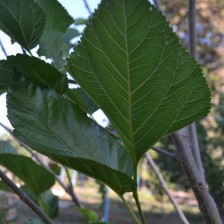
Variety: ChiangMaiBuriram60